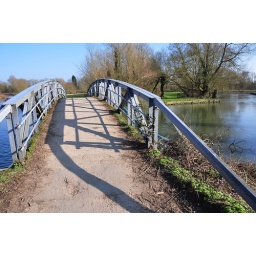
bridge over the river